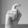
ASL letter: X